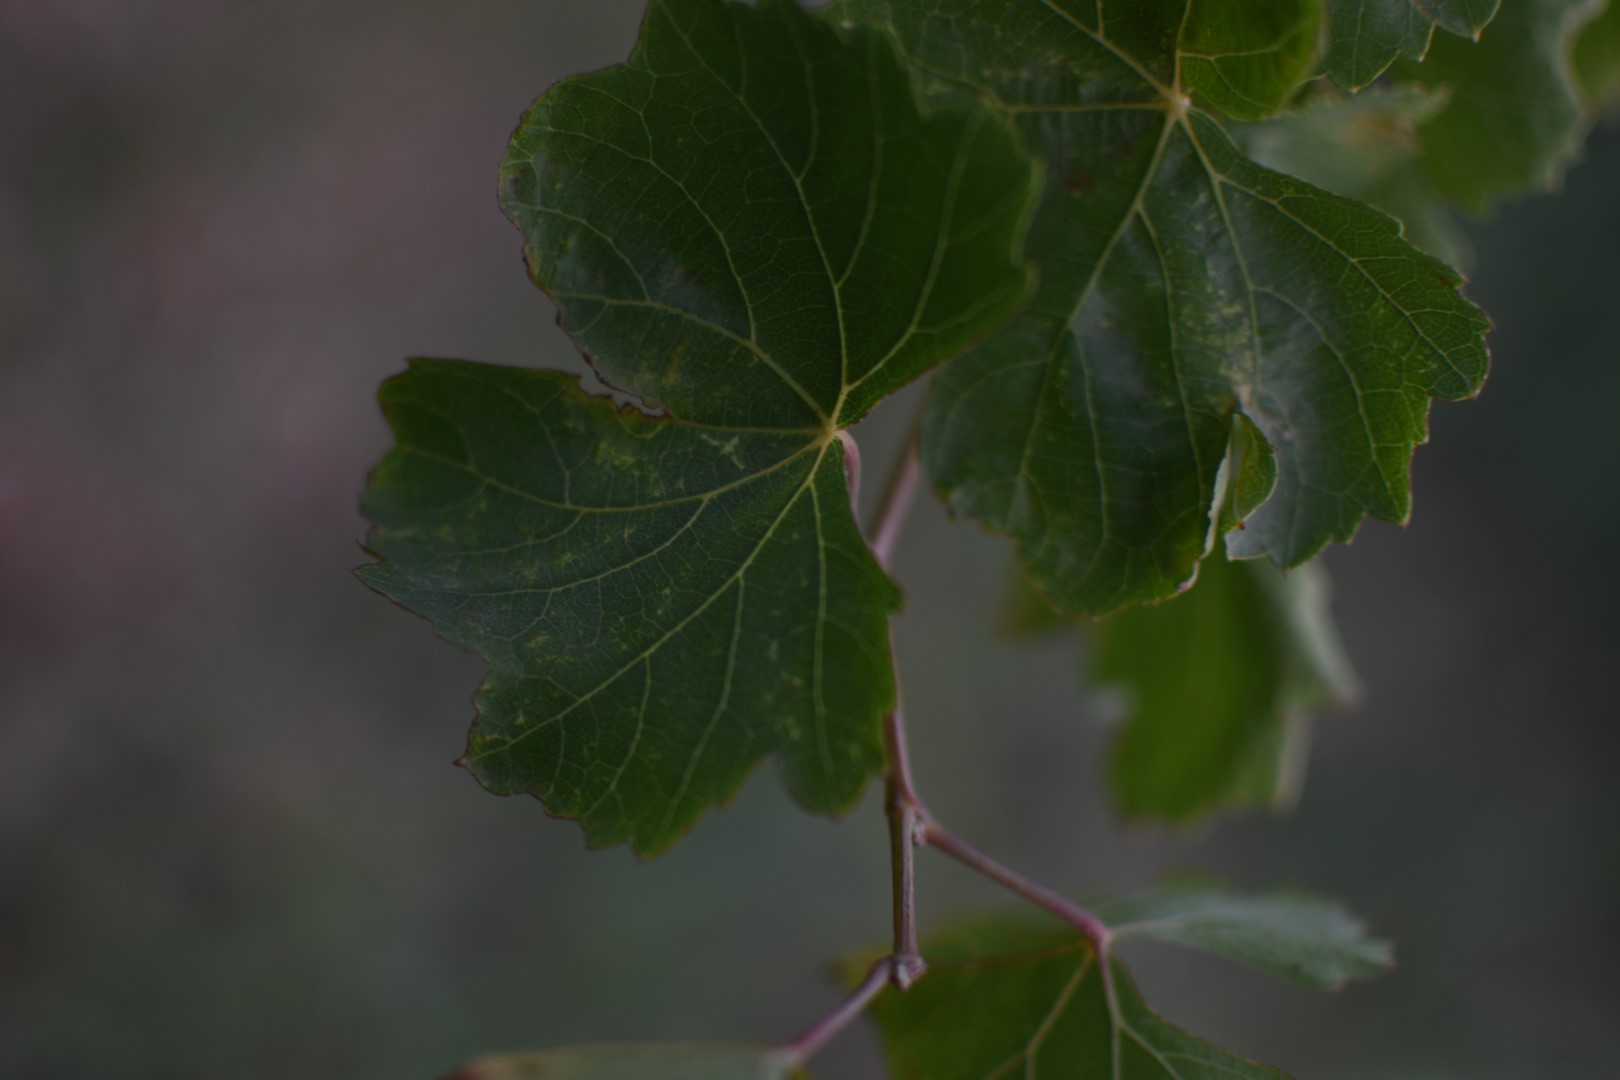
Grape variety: Thompson Seedless